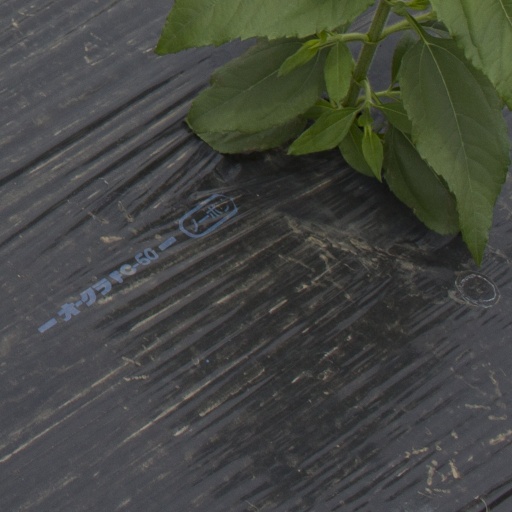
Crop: Jerusalem artichoke